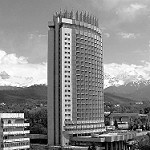
Label: B & W